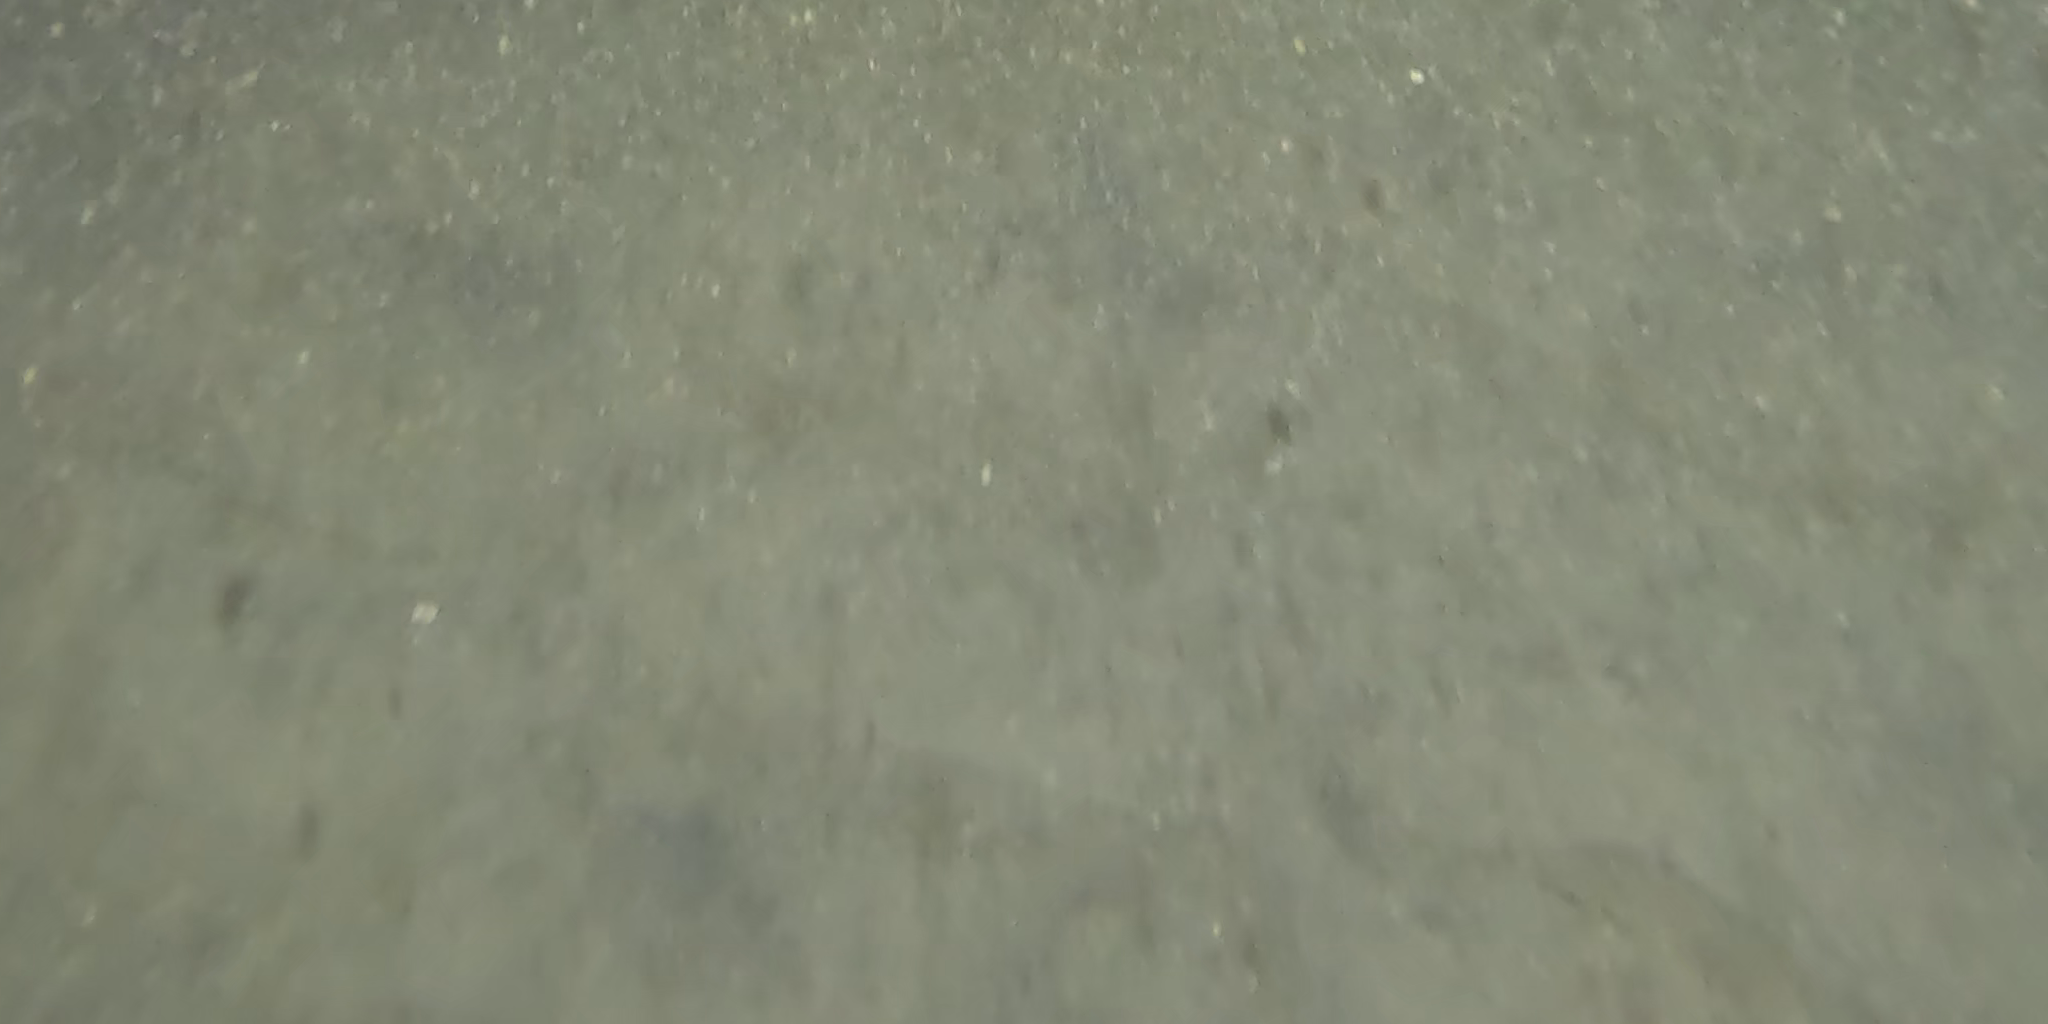
Seabed habitat: sand